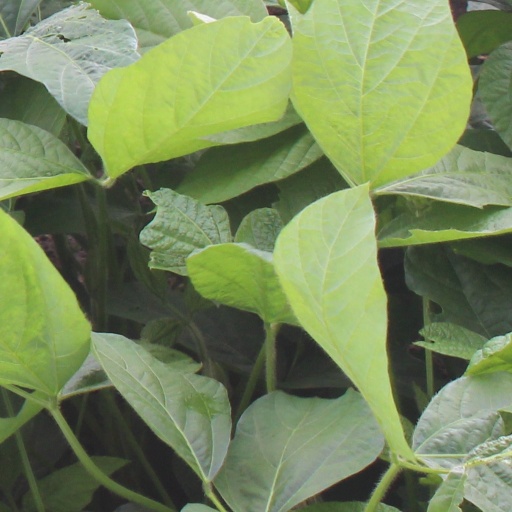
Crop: soybean